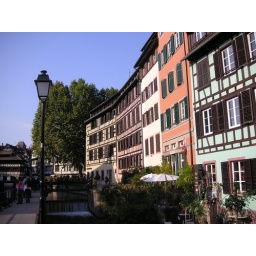
Crisp autumn colours against a blue blue sky